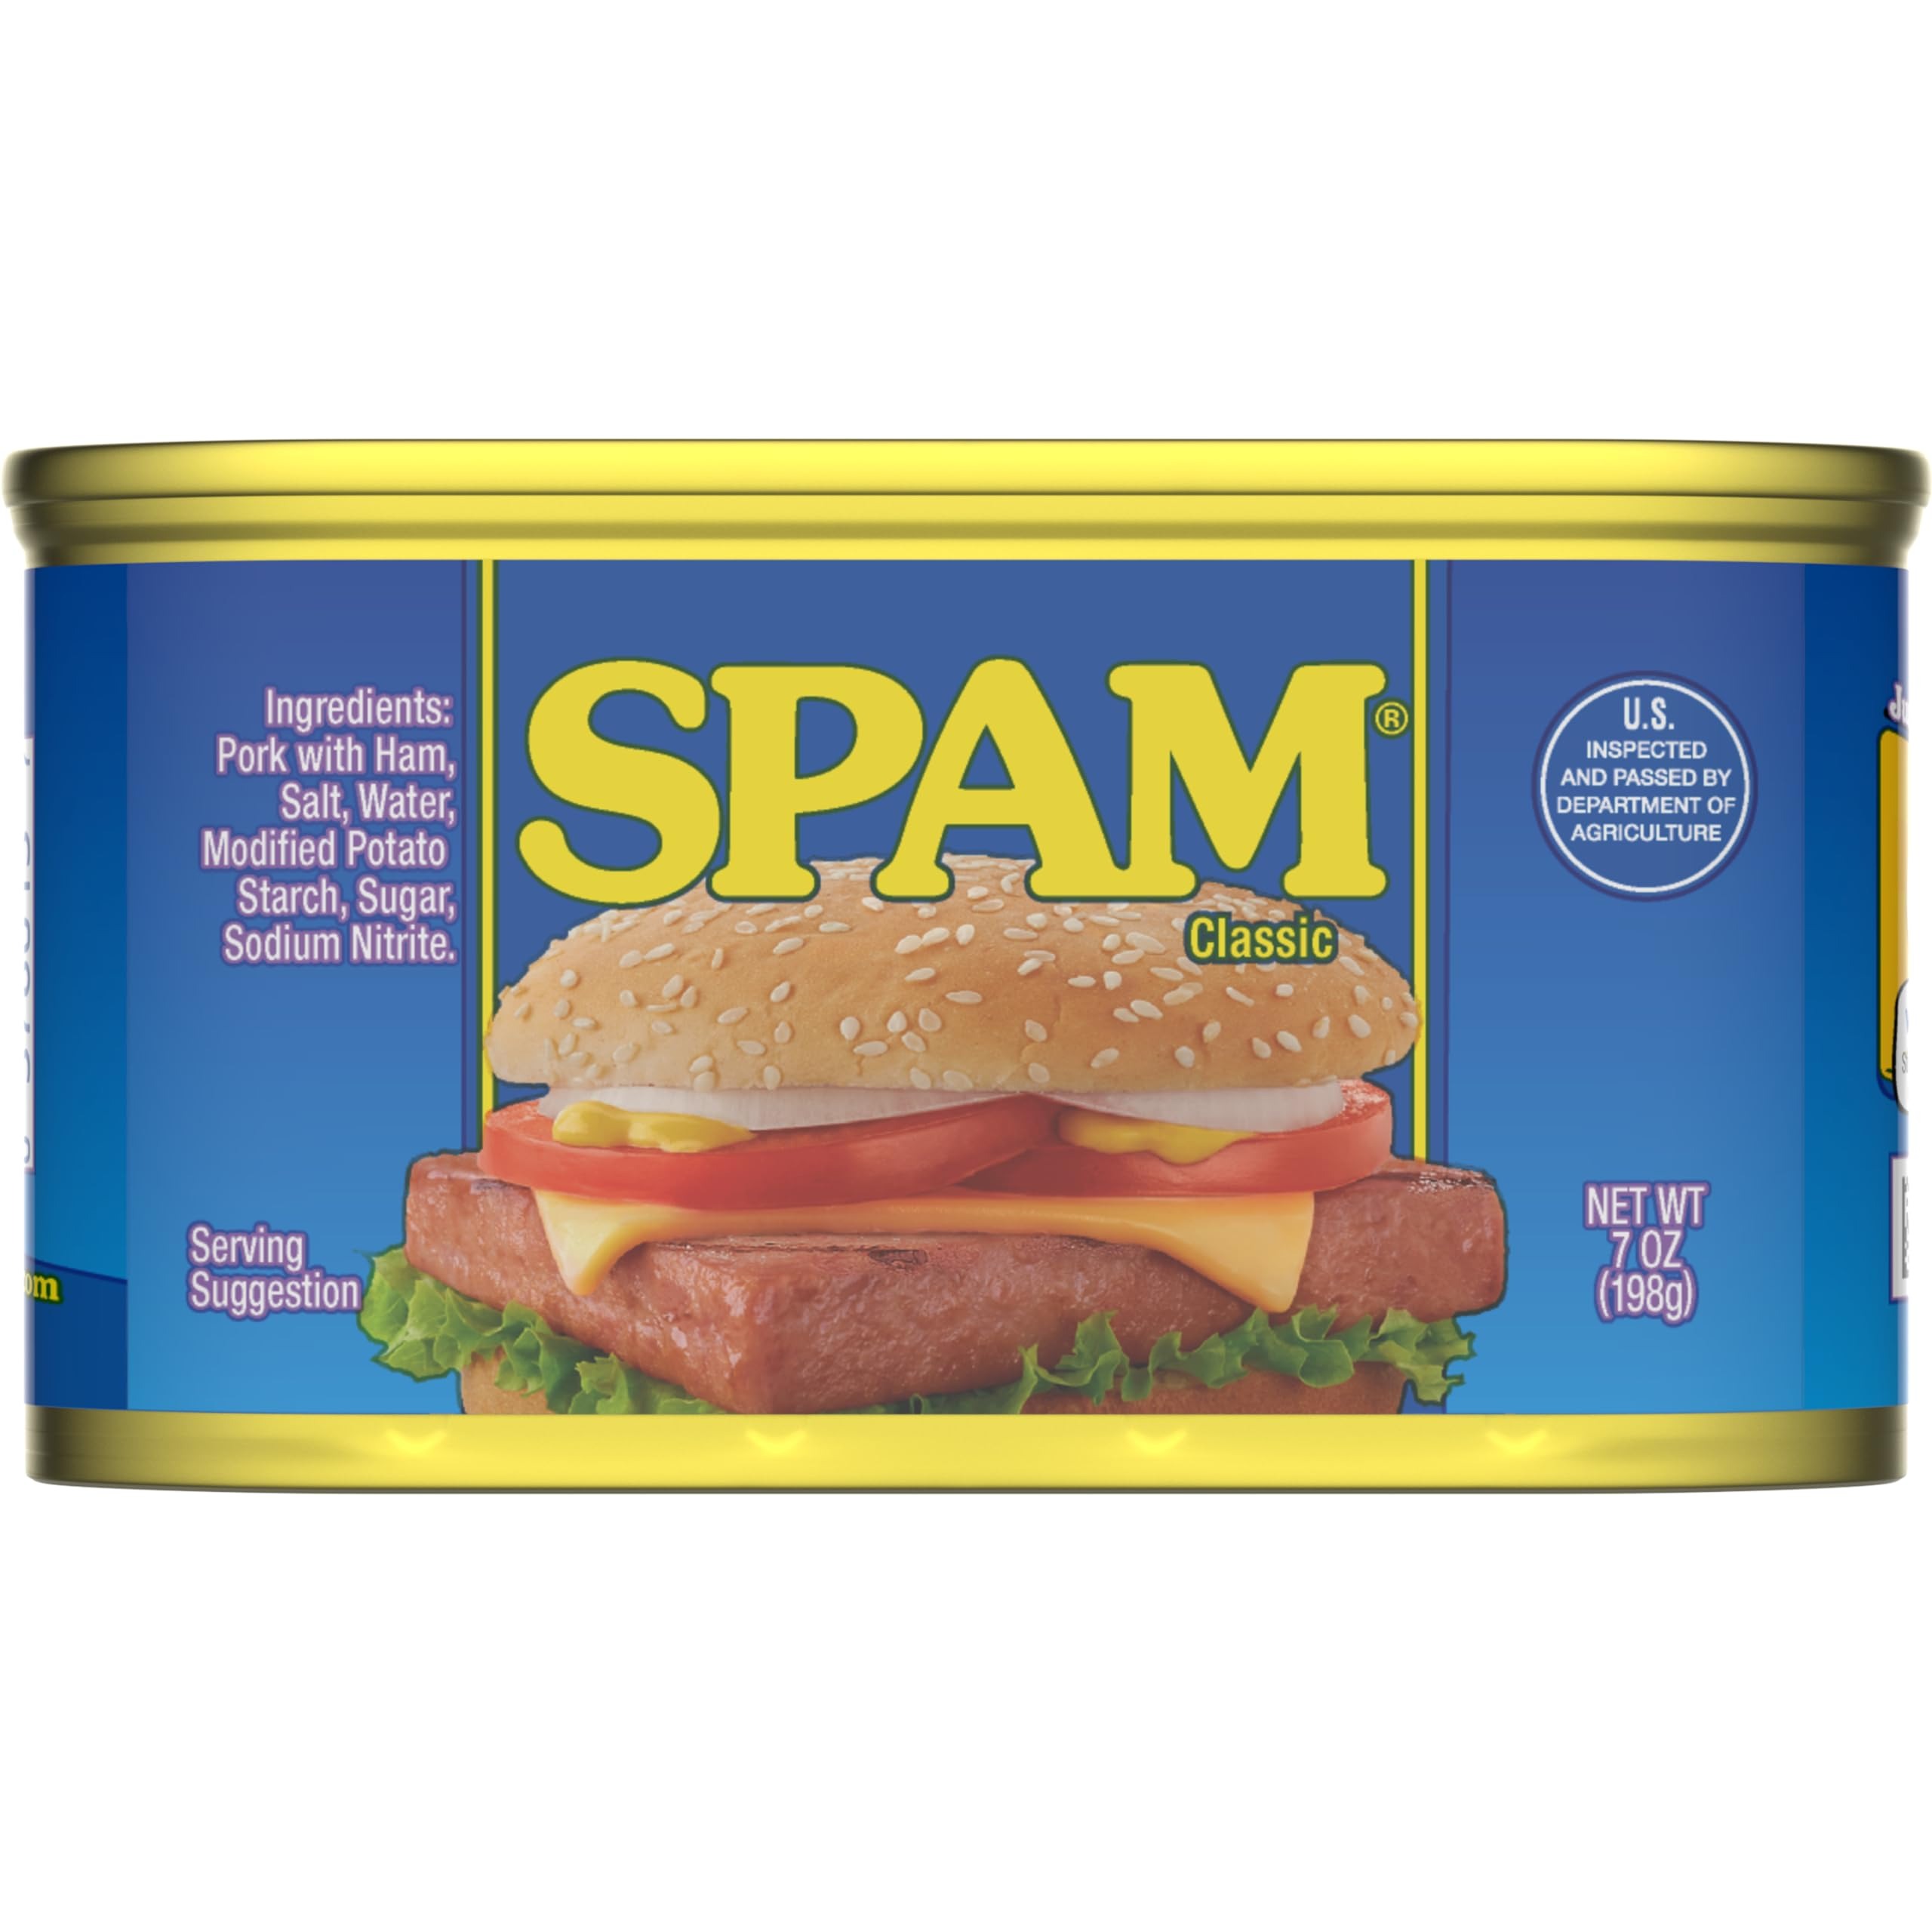
Item Name: SPAM Classic, 7 oz. can (12-pack)
Bullet Point 1: Includes twelve 7 oz. cans of SPAM Classic
Bullet Point 2: #1 canned luncheon meat brand
Bullet Point 3: Fully cooked canned pork with ham
Bullet Point 4: 6 simple ingredients; 0 grams trans fat per serving; 1 grams sugar per serving
Bullet Point 5: Shelf stable; does not require refrigeration until after it's opened
Value: 84.0
Unit: Ounce

Price: 3.135